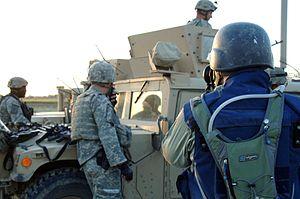
Le journalisme embarqué est une forme de journalisme dans laquelle un reporter est pris en charge au sein d'une unité militaire et quelquefois lui-même en tenue militaire dans une zone de conflit. Cette pratique s'est généralisée depuis la guerre d'Irak en 2003, et c'est d'ailleurs dans ce cadre que le service de presse de l’armée américaine a inventé l'expression. Si le terme est donc récent, la pratique est bien plus ancienne et remonte aux débuts du reportage de guerre et particulièrement à la guerre russo-japonaise : ainsi quelques années plus tard, l'écrivain Gaston Chérau missionné par Le Matin pour couvrir la guerre italo-turque en Tripolitaine réalise ses reportages - photographique et écrit - dans le sillage de l'armée italienne qui encadre strictement le travail des reporters de guerre aussi bien italiens que ceux originaires des grandes puissances européennes.
Les actions de propagande des États-Unis jalonnent l'histoire de ce pays, depuis la « Conquête de l'Ouest » jusqu'à la récente « guerre contre le terrorisme ».